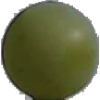
Label: Grape White 4